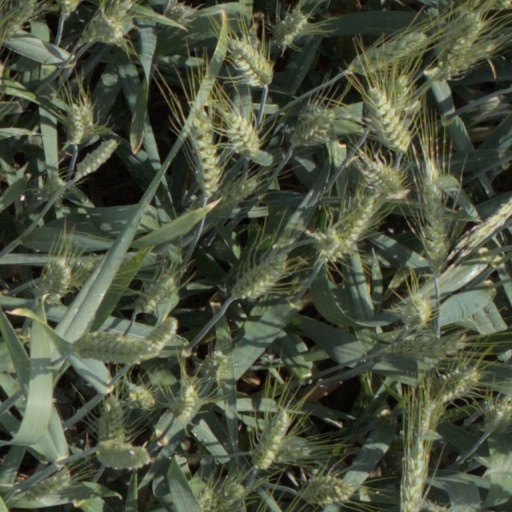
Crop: wheat